Pe̍h-ōe-jī

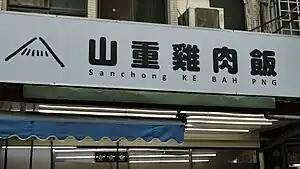
A sign over a chicken rice restaurant in Sanchong, Taiwan, reading with no diacritics or hyphens. It would be correctly written as , or in the local pronunciation.

The system expounded by Medhurst influenced later dictionary compilers with regard to tonal notation and initials, but both his complicated vowel system and his emphasis on the literary register of Southern Min were dropped by later writers. Following on from Medhurst's work, Samuel Wells Williams became the chief proponent of major changes in the orthography devised by Morrison and adapted by Medhurst. Through personal communication and letters and articles printed in "The Chinese Repository" a consensus was arrived at for the new version of POJ, although Williams' suggestions were largely not followed.